Dudley

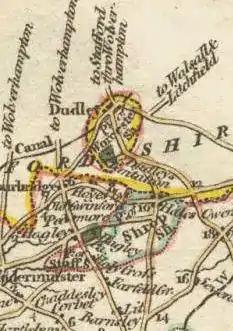
1814 map showing Dudley as an exclave of Worcestershire.

By the early 16th century the Dudley estate, now held by the Sutton family, had become severely in debt and was first mortgaged to distant relative John Dudley, Duke of Northumberland, before being sold outright in 1535. Following Dudley's execution in 1553, the estate returned to the Sutton family, during whose ownership the town was visited by Queen Elizabeth during a tour of England.